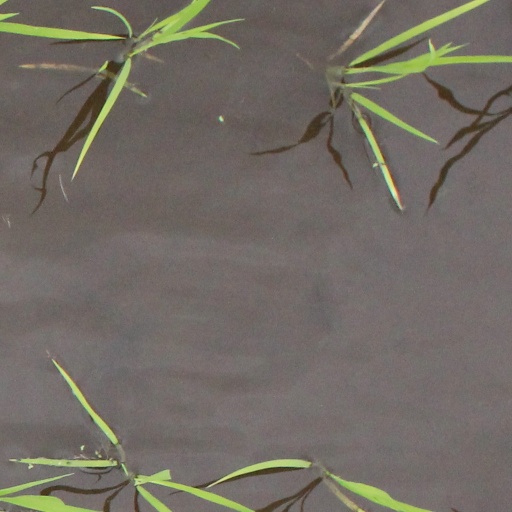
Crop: rice